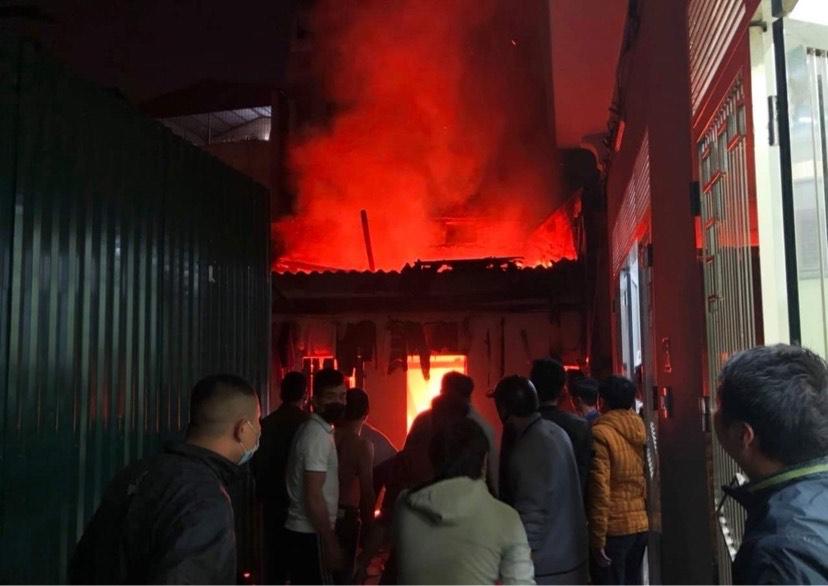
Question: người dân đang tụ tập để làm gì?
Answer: người dân đang tụ tập để xem hỏa hoạn